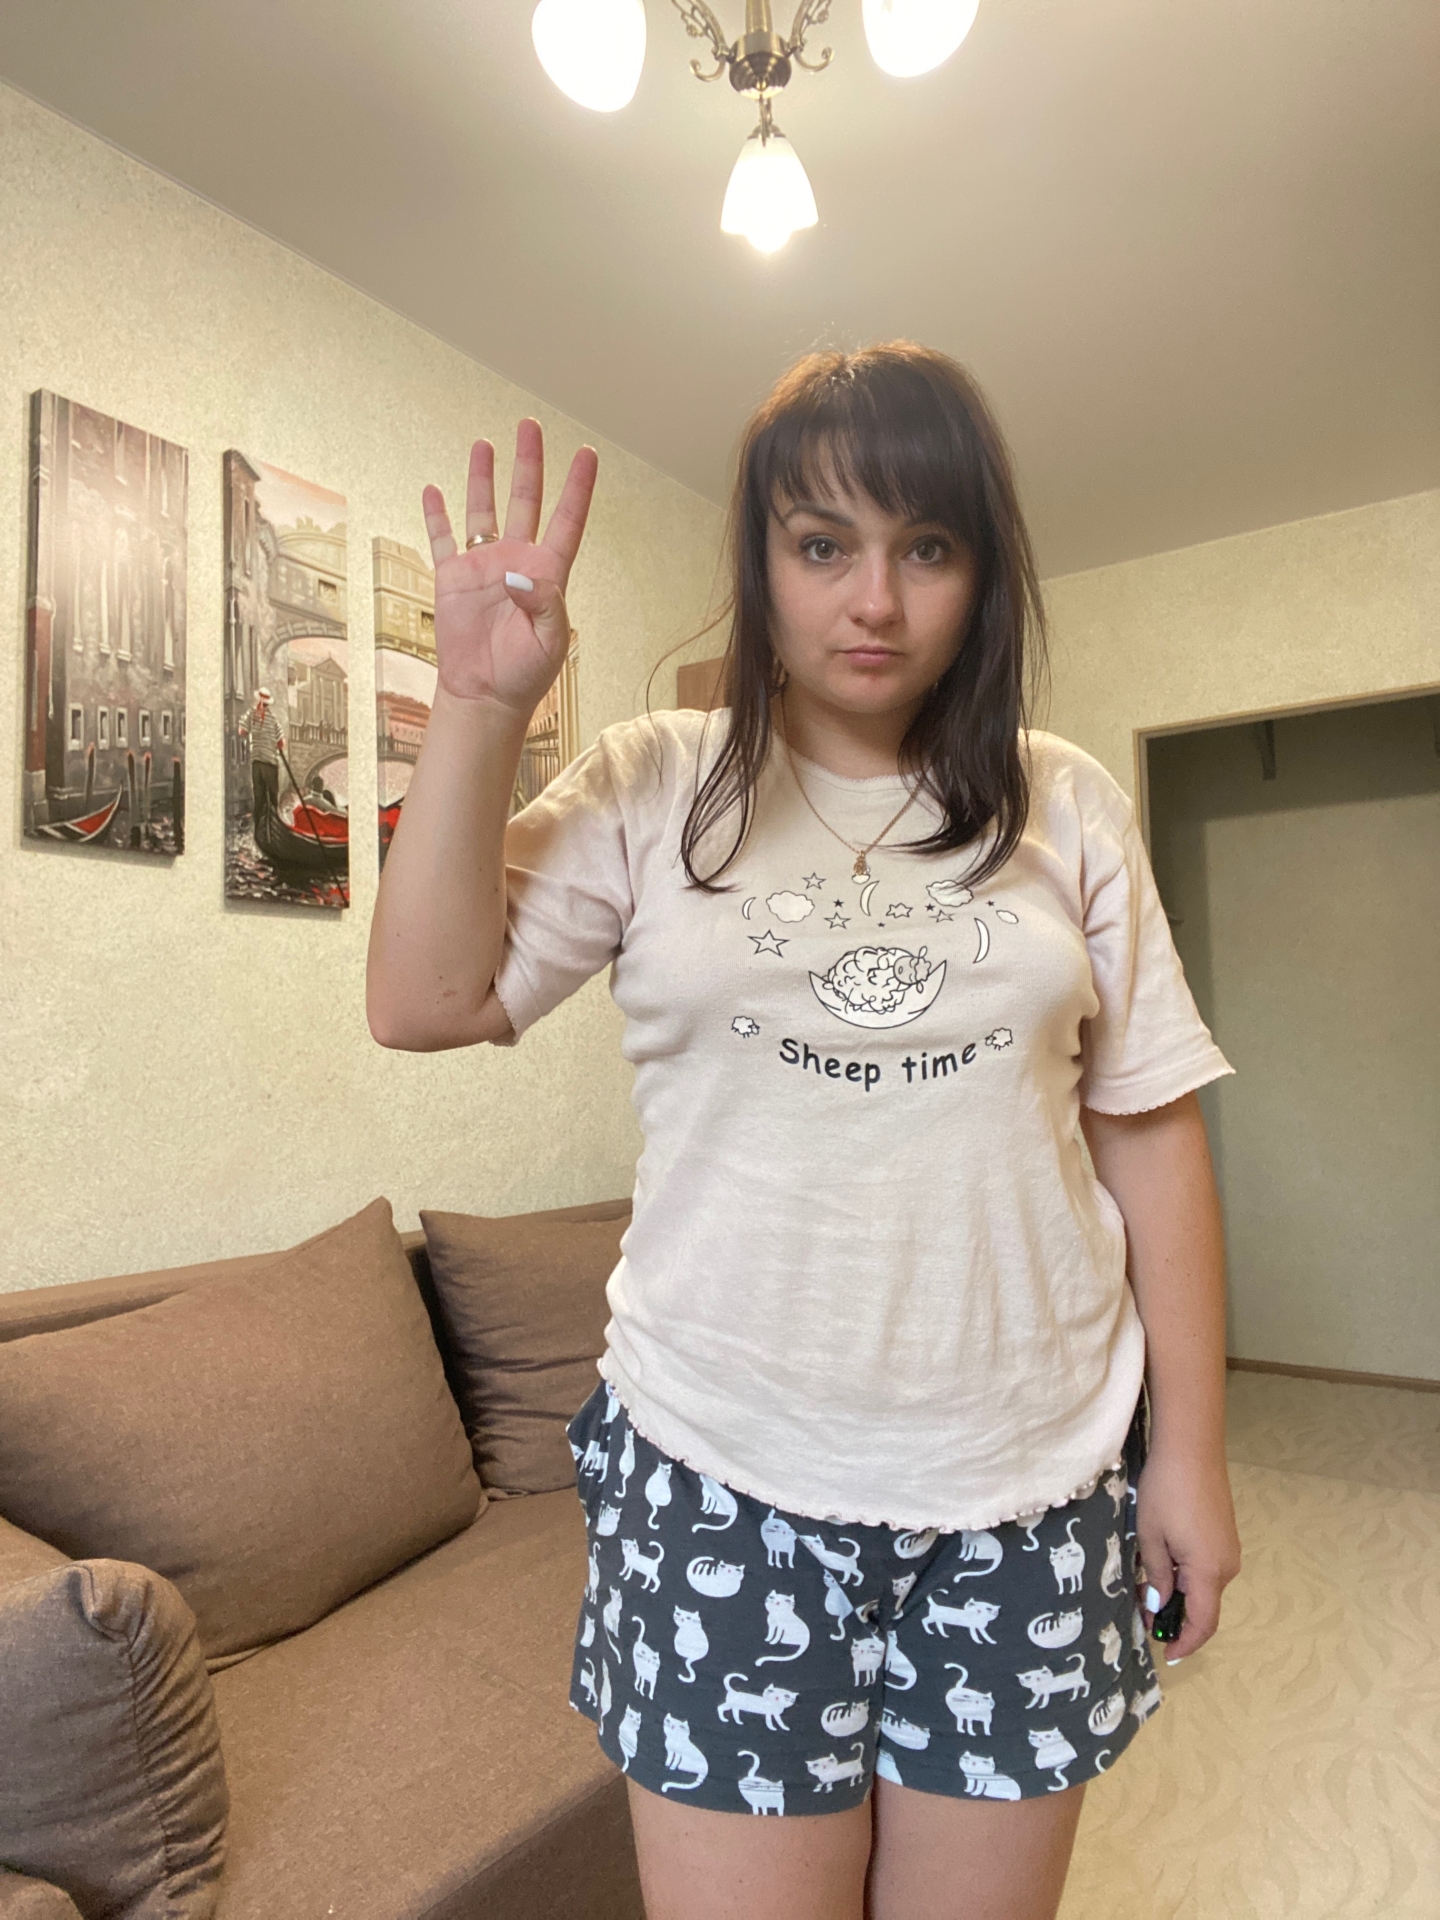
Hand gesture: four